Ligature (writing)

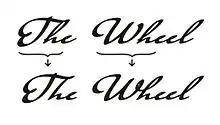
Ligatures "Th" and "Wh" illustration

Turkish distinguishes dotted and dotless "I". If a ligature with "f" were to be used in words such as [oven] and [idea], this contrast would be obscured. The ligature, at least in the form typical to other languages, is therefore not used in Turkish typography.